Château Pontet-Canet

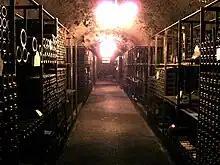
Underground wine cellar of Pontet-Canet

Of the estate of Pontet-Canet located in the northern end of the Pauillac commune, across the road from first growth Château Mouton Rothschild, are under vine. The soil composition is mainly gravel over a subsoil of clay and limestone. The grape variety distribution is 60% Cabernet Sauvignon, 33% Merlot, 5% Petit Verdot and 2% Cabernet Franc. Vines average 35 years of age.